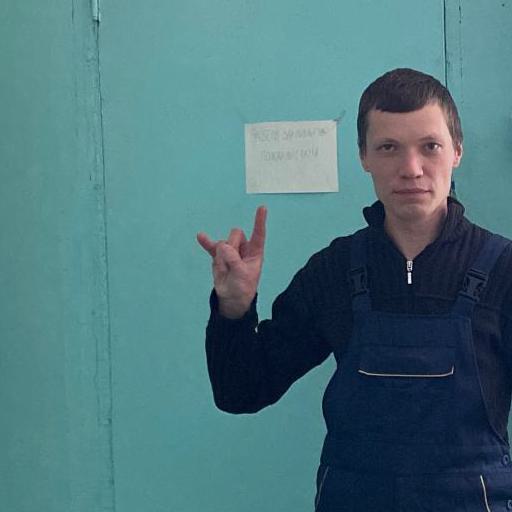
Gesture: rock